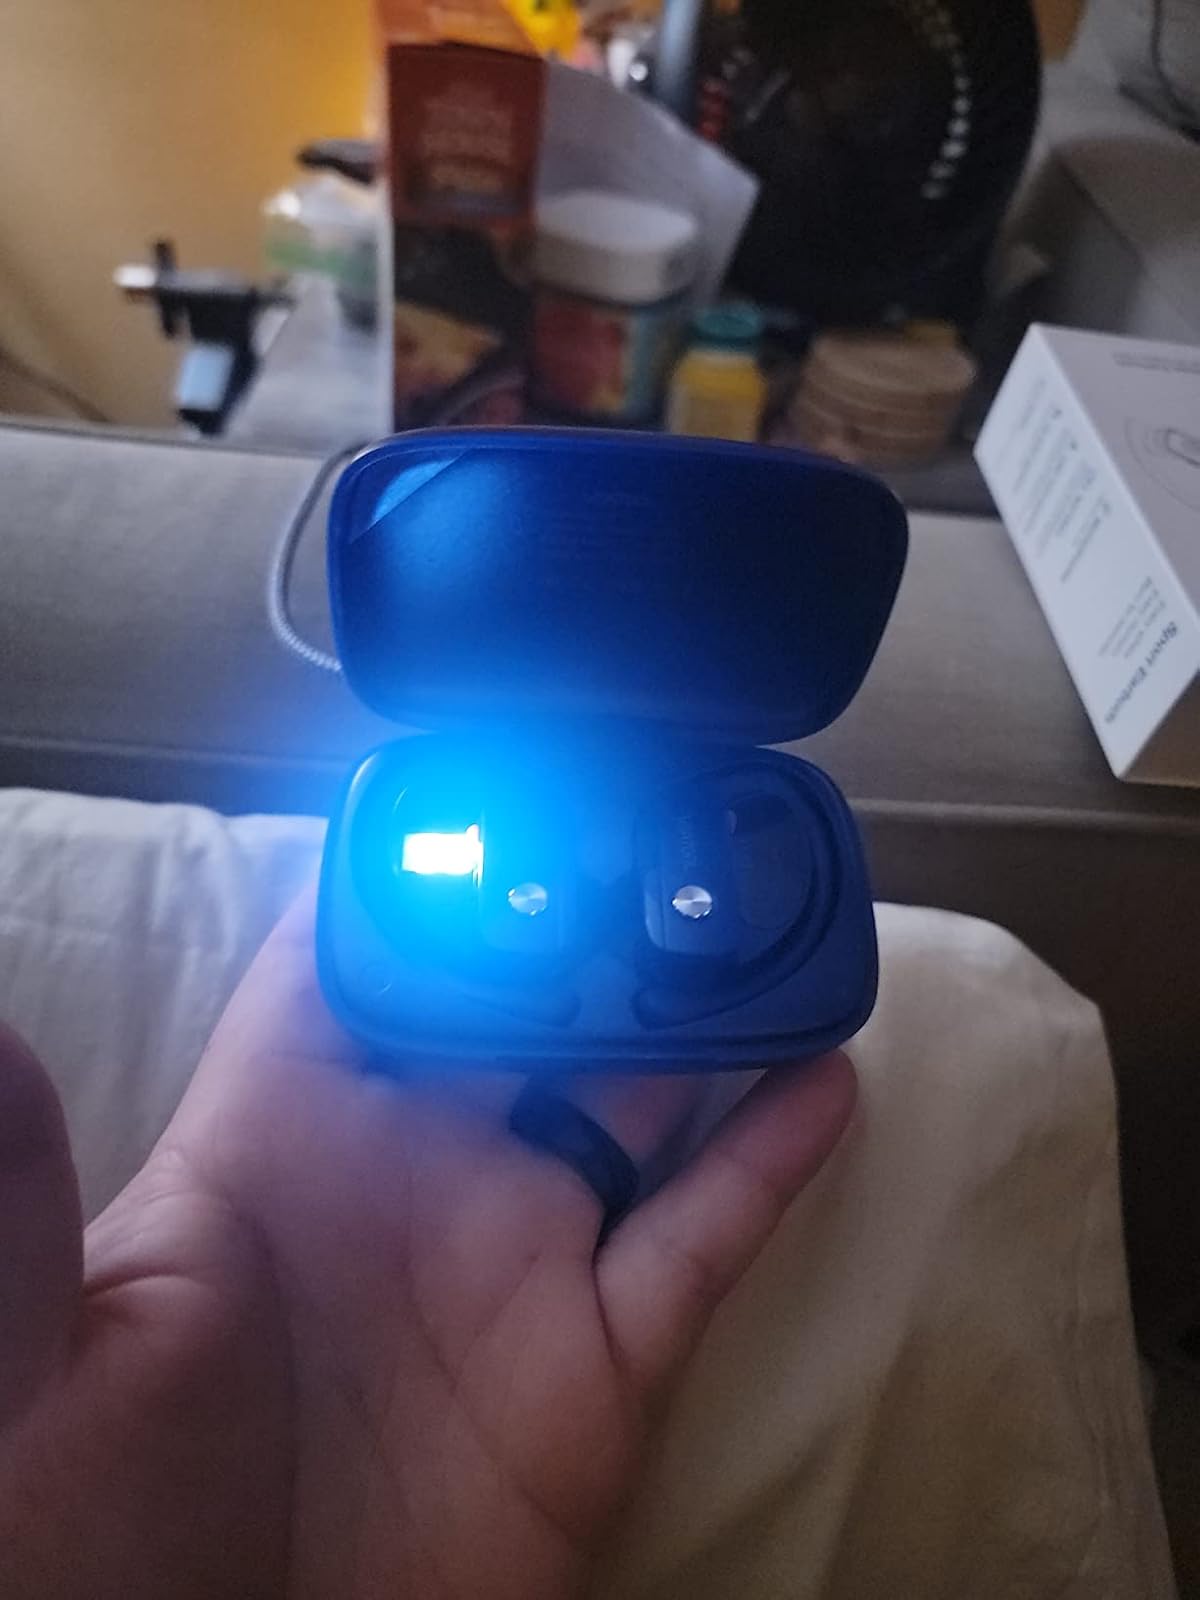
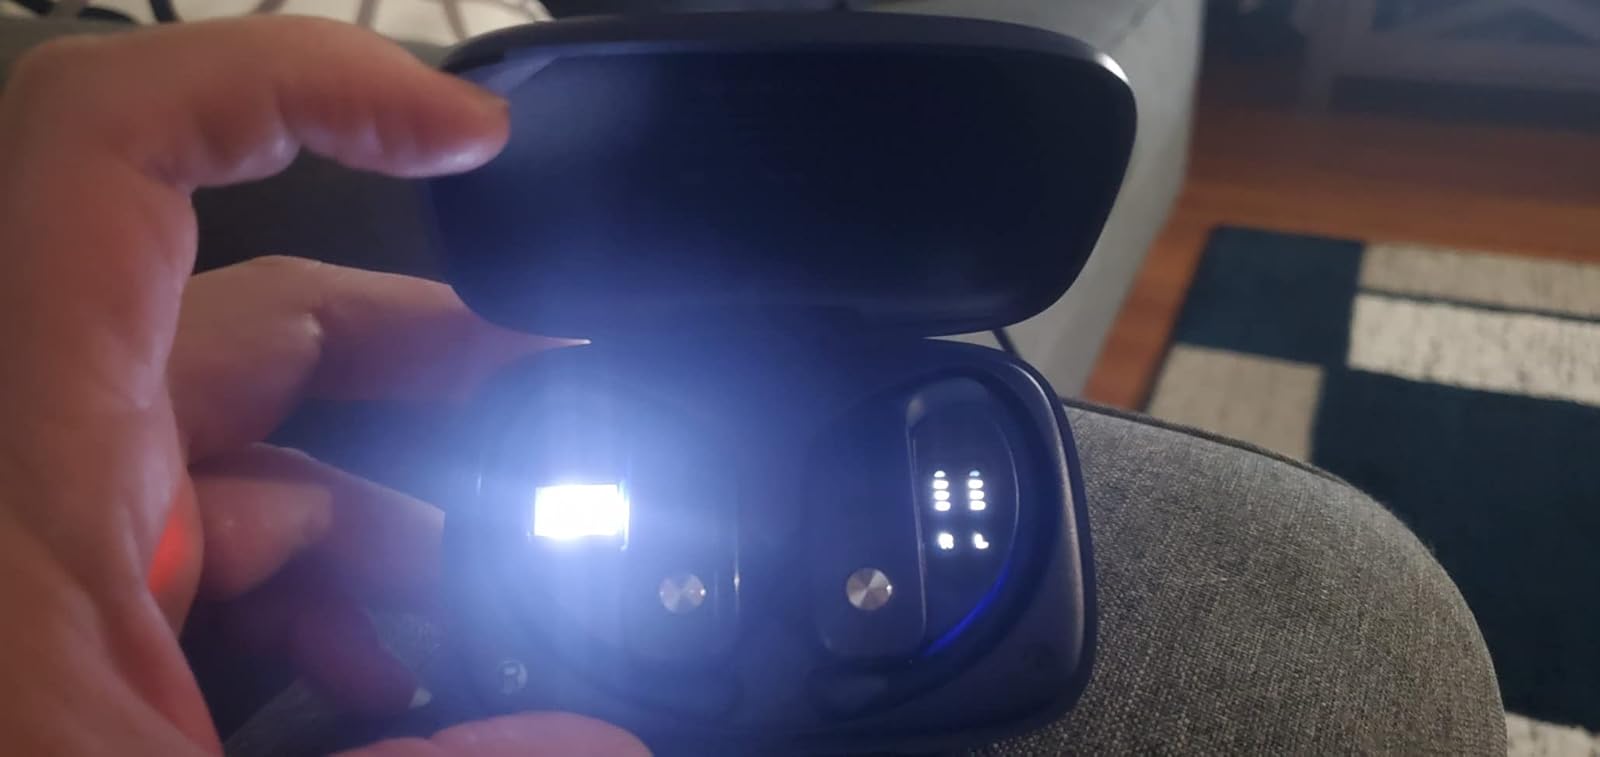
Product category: earbuds
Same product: yes